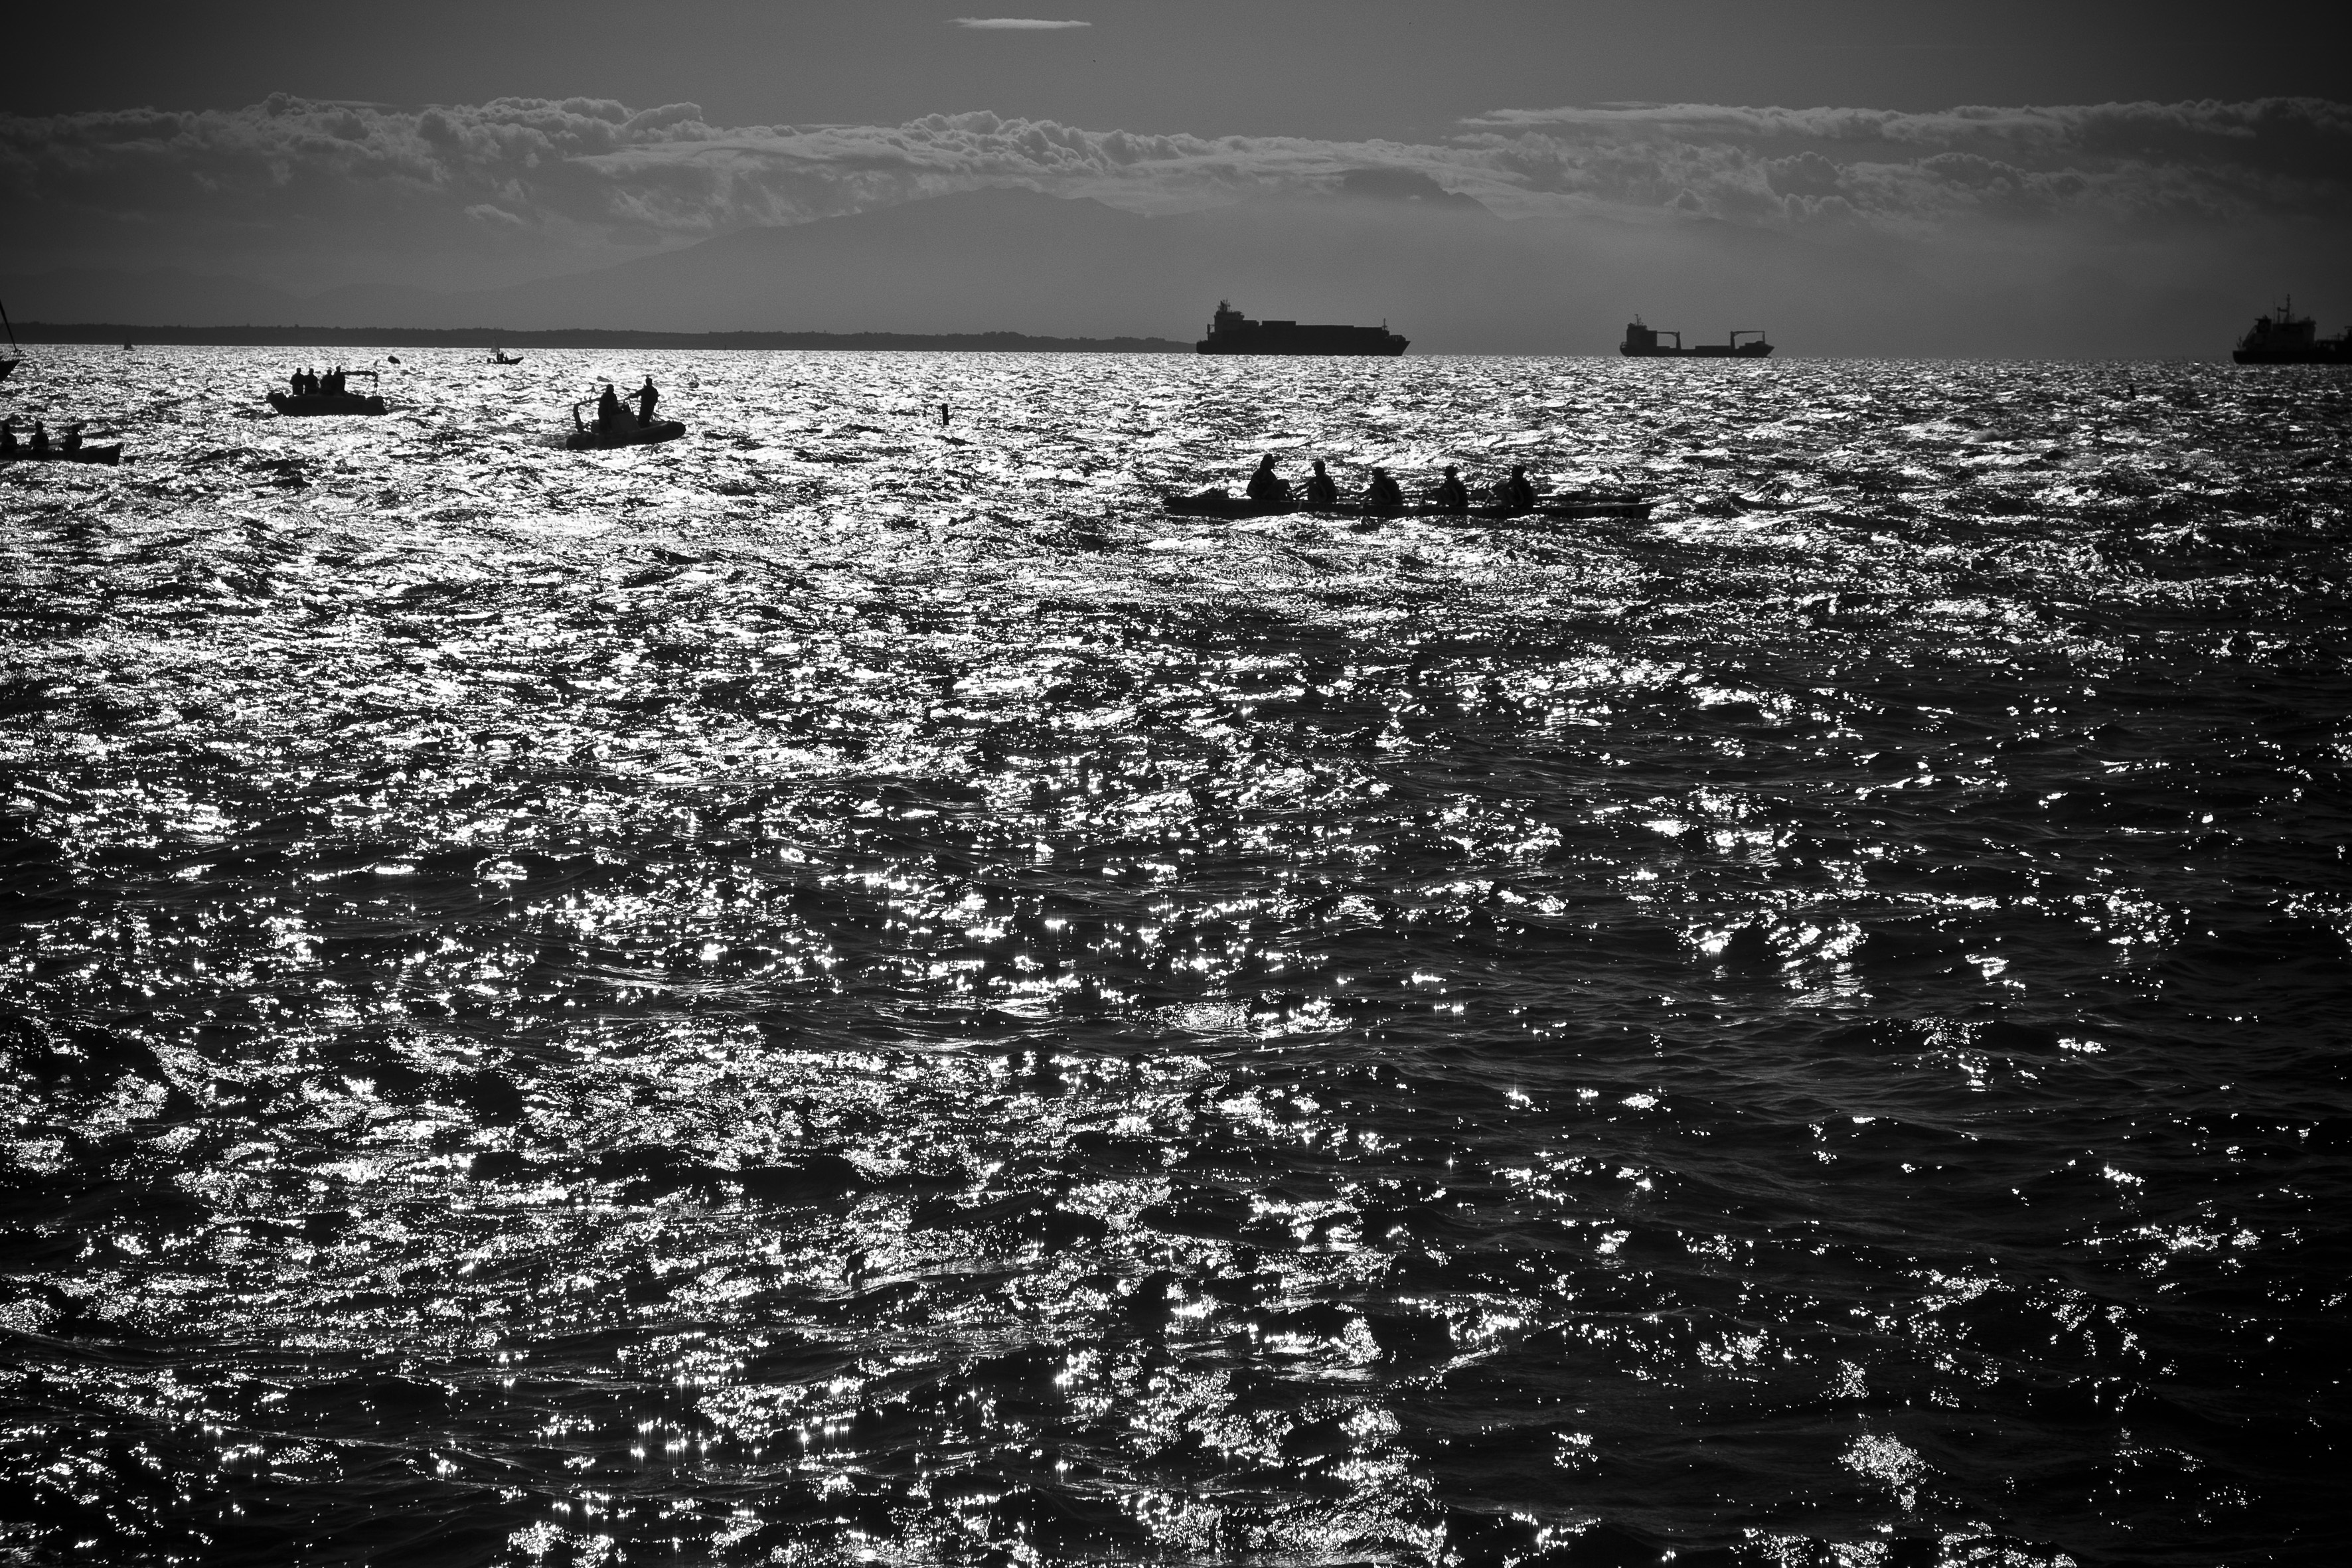
horizon, cloud, black and white, skyline, street, photography, urban, travel, fujifilm, line, reflection, darkness, black, monochrome, bw, blackandwhite, blackwhite, noiretblanc, greece, fuji, fujix, macedonia, thessaloniki, fujixe1, aerial photography, monochrome photography, atmosphere of earth